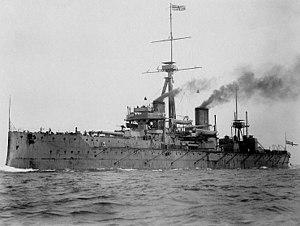
Le dreadnought est le type prédominant de cuirassé du XXᵉ siècle. Il tire son nom du navire de guerre britannique HMS Dreadnought, lancé en 1906, qui présentait deux caractéristiques nouvelles pour l'époque : son artillerie principale n'était que d'un seul calibre et il était propulsé par un système révolutionnaire de turbine à vapeur. Son impact fut si grand que les cuirassés construits après lui reprirent ces caractéristiques et furent appelés des dreadnoughts. Ceux construits avant furent appelés pré-dreadnoughts.
La Kriegsschuldfrage est le débat public en Allemagne, pour la plus grande partie pendant la république de Weimar, pour établir la part de responsabilité allemande dans la Première Guerre mondiale. S'articulant en plusieurs phases, déterminées en grande partie par le retentissement du traité de Versailles et l'attitude des vainqueurs, ce débat a également eu lieu dans d'autres pays impliqués dans le conflit, comme la France et la Grande-Bretagne.
La course germano-britannique aux armements navals désigne la rivalité qui opposa l'Empire allemand et le Royaume-Uni pour s'assurer la suprématie navale au début du XXᵉ siècle, et ce, tandis que la construction de navire de guerre connaissait d'importants bouleversements. Cette forte concurrence, génératrice de tensions, précéda la Première Guerre mondiale et apparaît comme l'une de ses nombreuses causes. Loin d'être un cas isolé, cette course aux armements concerna aussi d'autres pays qui émergeaient comme grandes puissances, tels le Japon ou les États-Unis, et, dans une moindre mesure, certains pays d'Amérique du Sud.